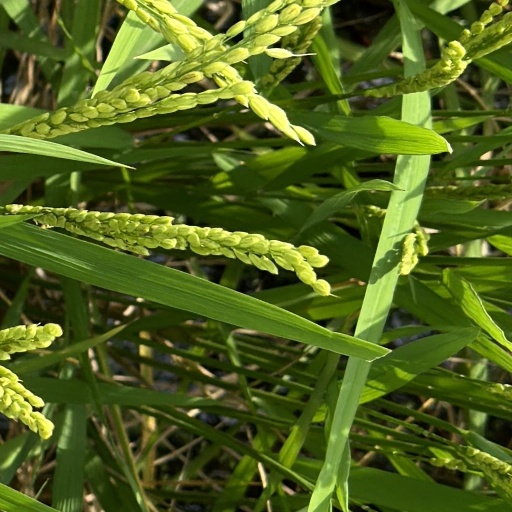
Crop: rice